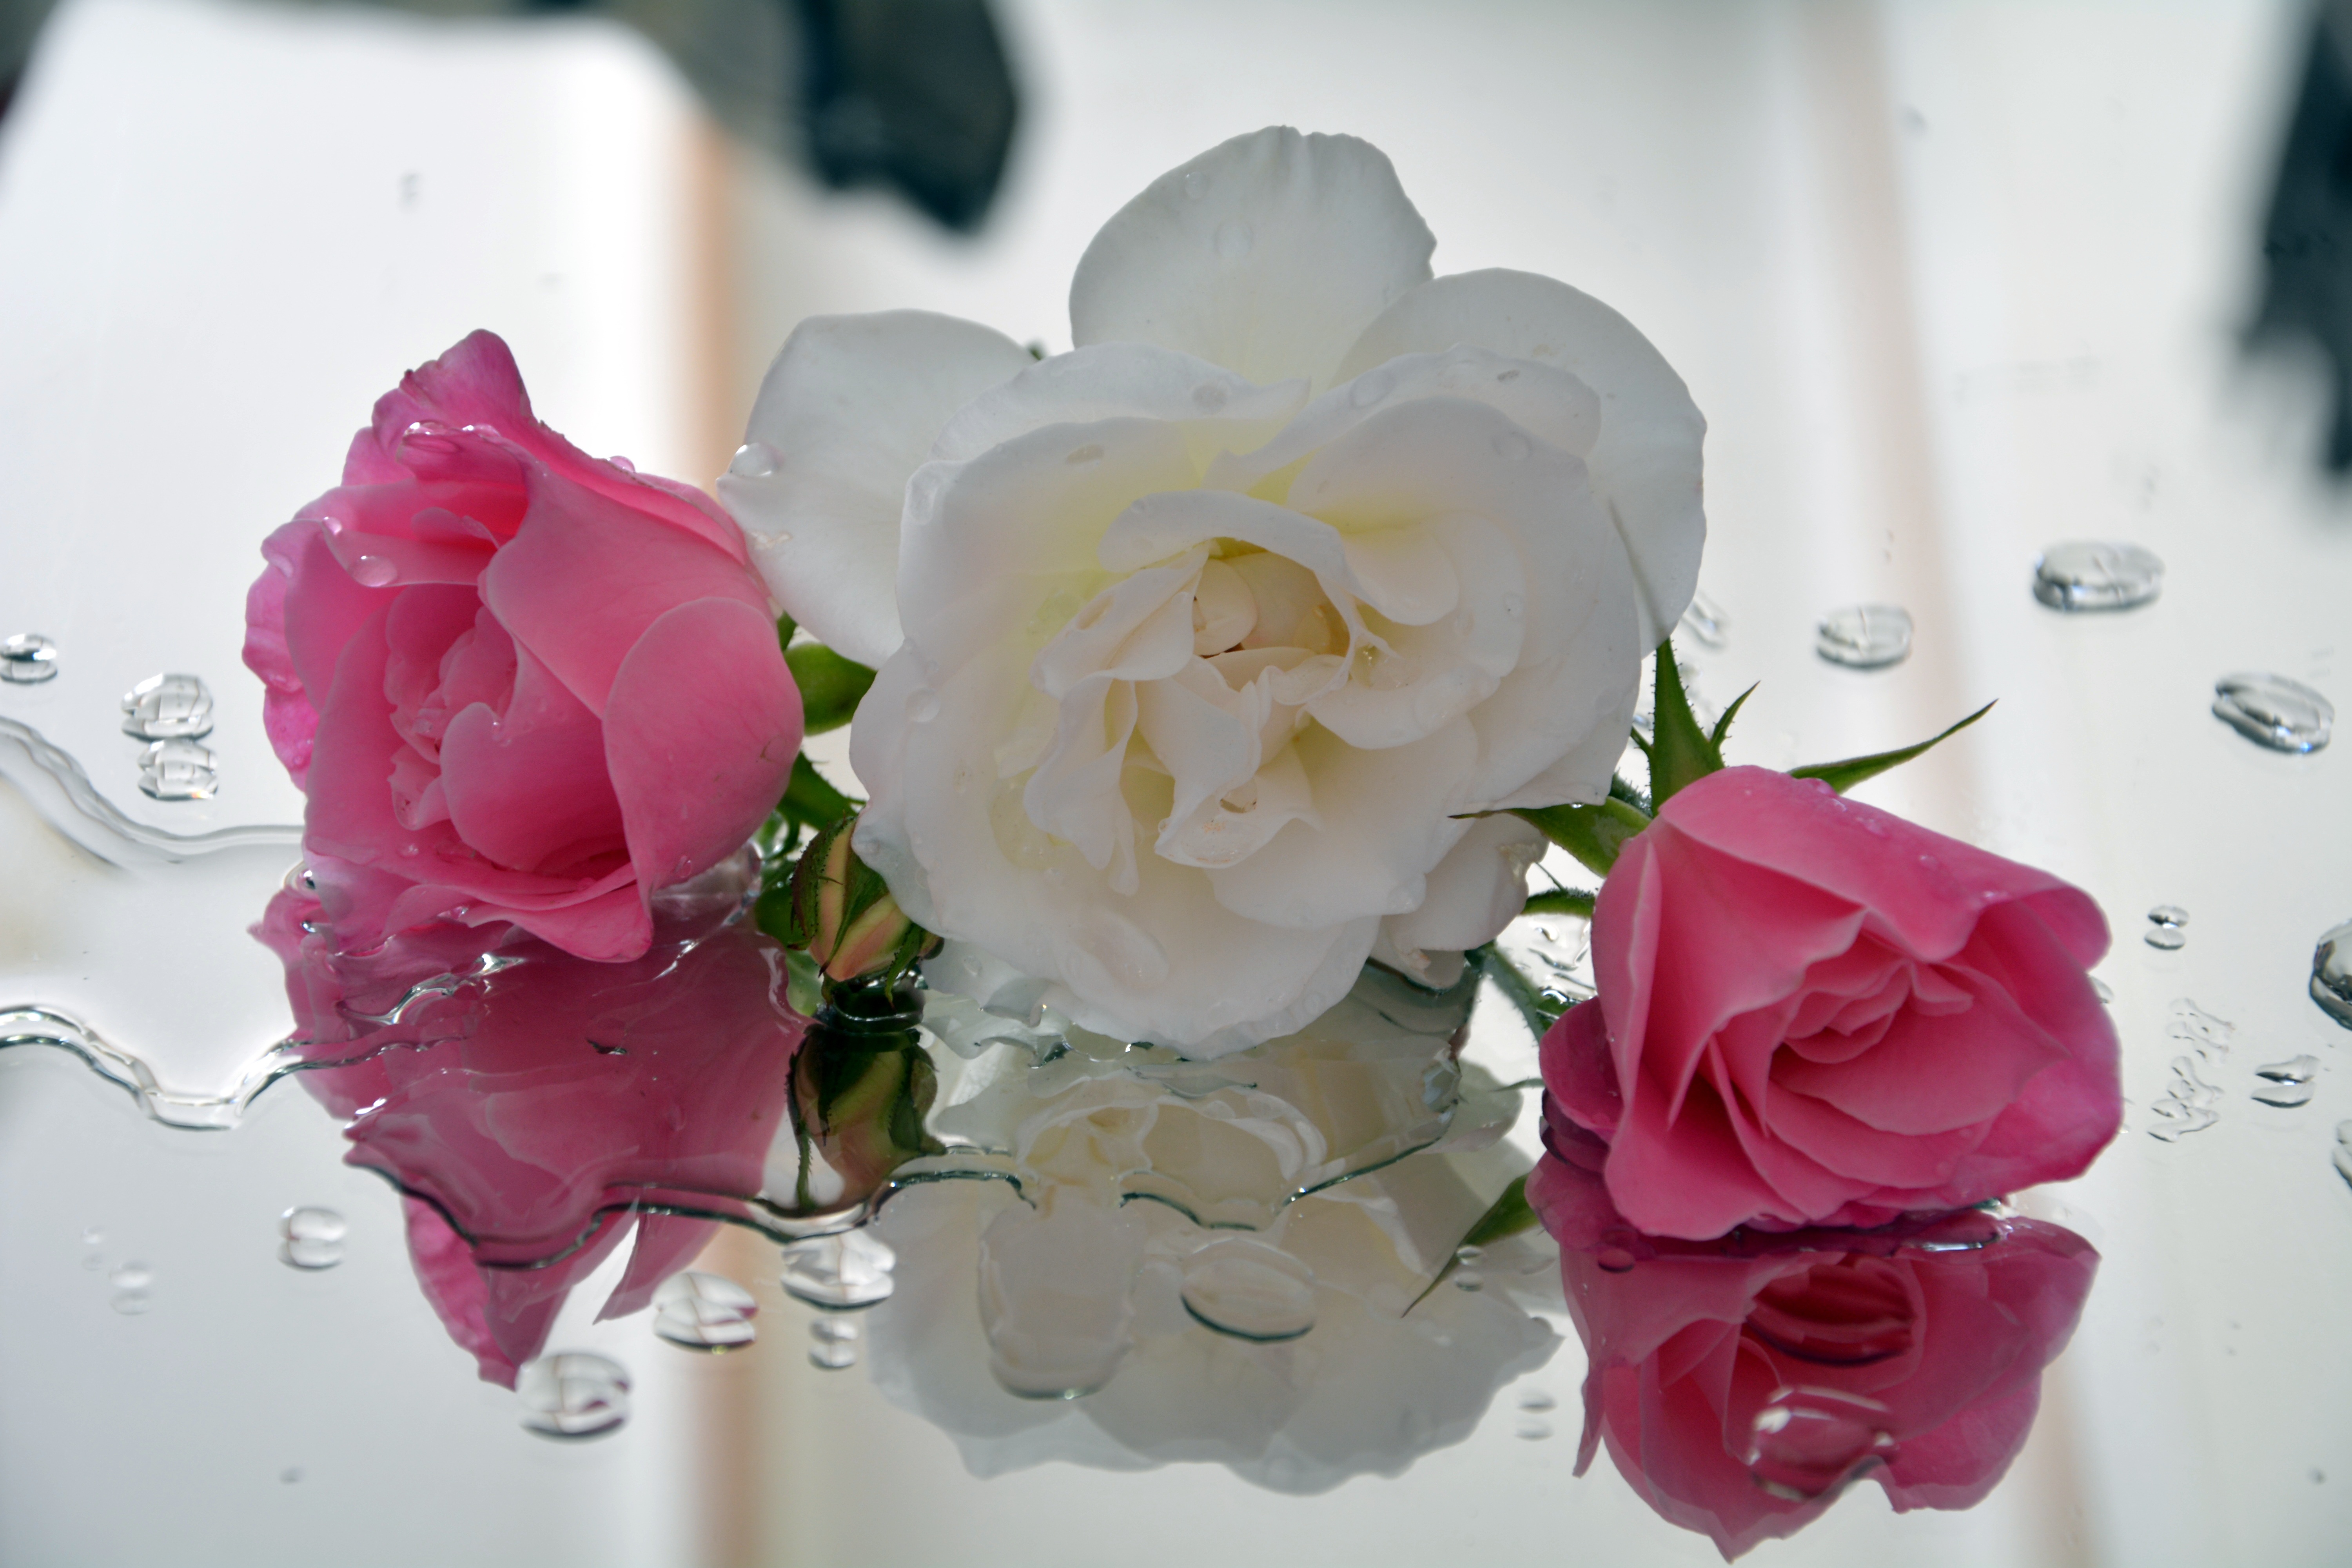
plant, white, flower, petal, rose, spring, pink, roses, floristry, peony, icebergs, pedals, flowering plant, garden roses, pink and white, flower bouquet, cut flowers, floral design, land plant, flower arranging